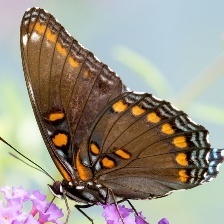
Species: RED SPOTTED PURPLE
Butterfly family (ImageNet category): admiral